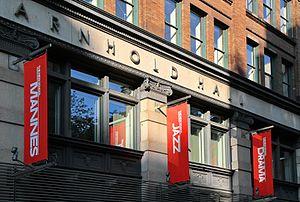
Mannes School of Music est un conservatoire de musique dans The New School, une université privée à New York. À l'automne 2015, Mannes déménage de son emplacement précédent dans l'Upper West Side de Manhattan pour rejoindre le reste du campus de la New School à Arnhold Hall au 55 W. 13th Street.